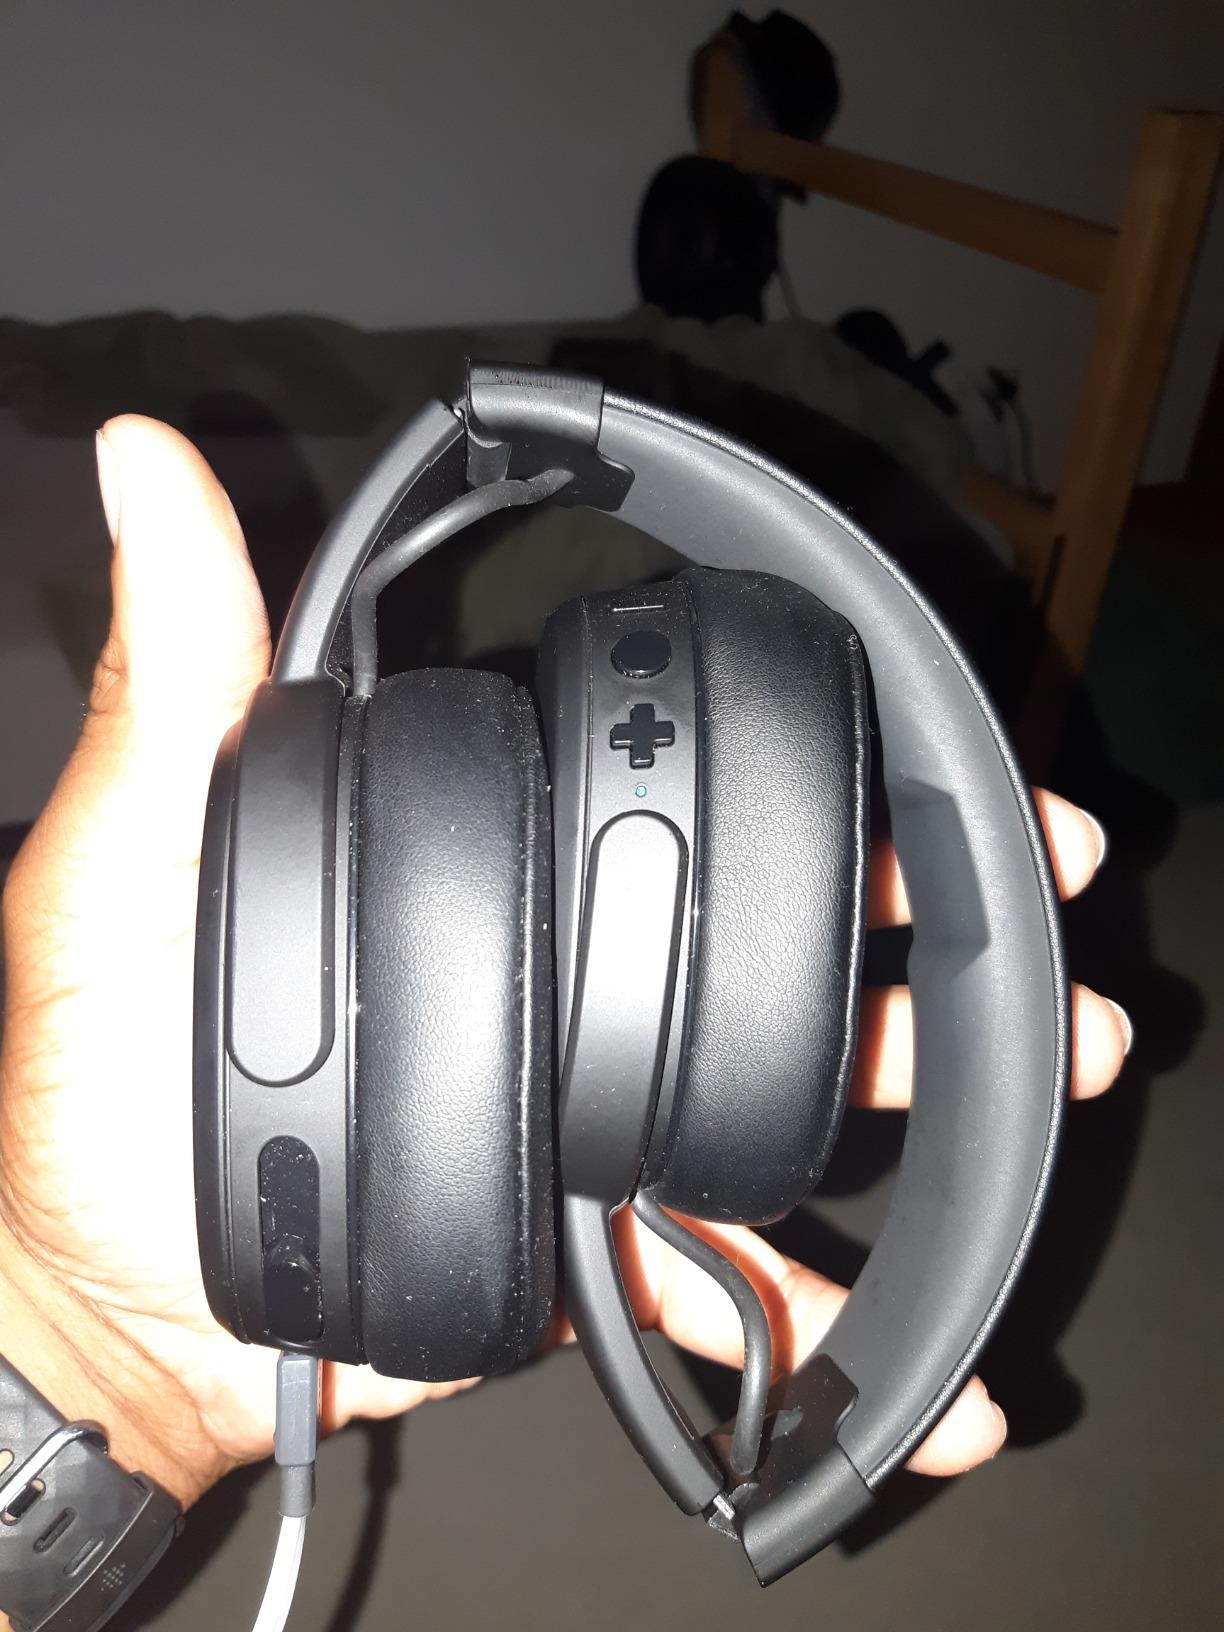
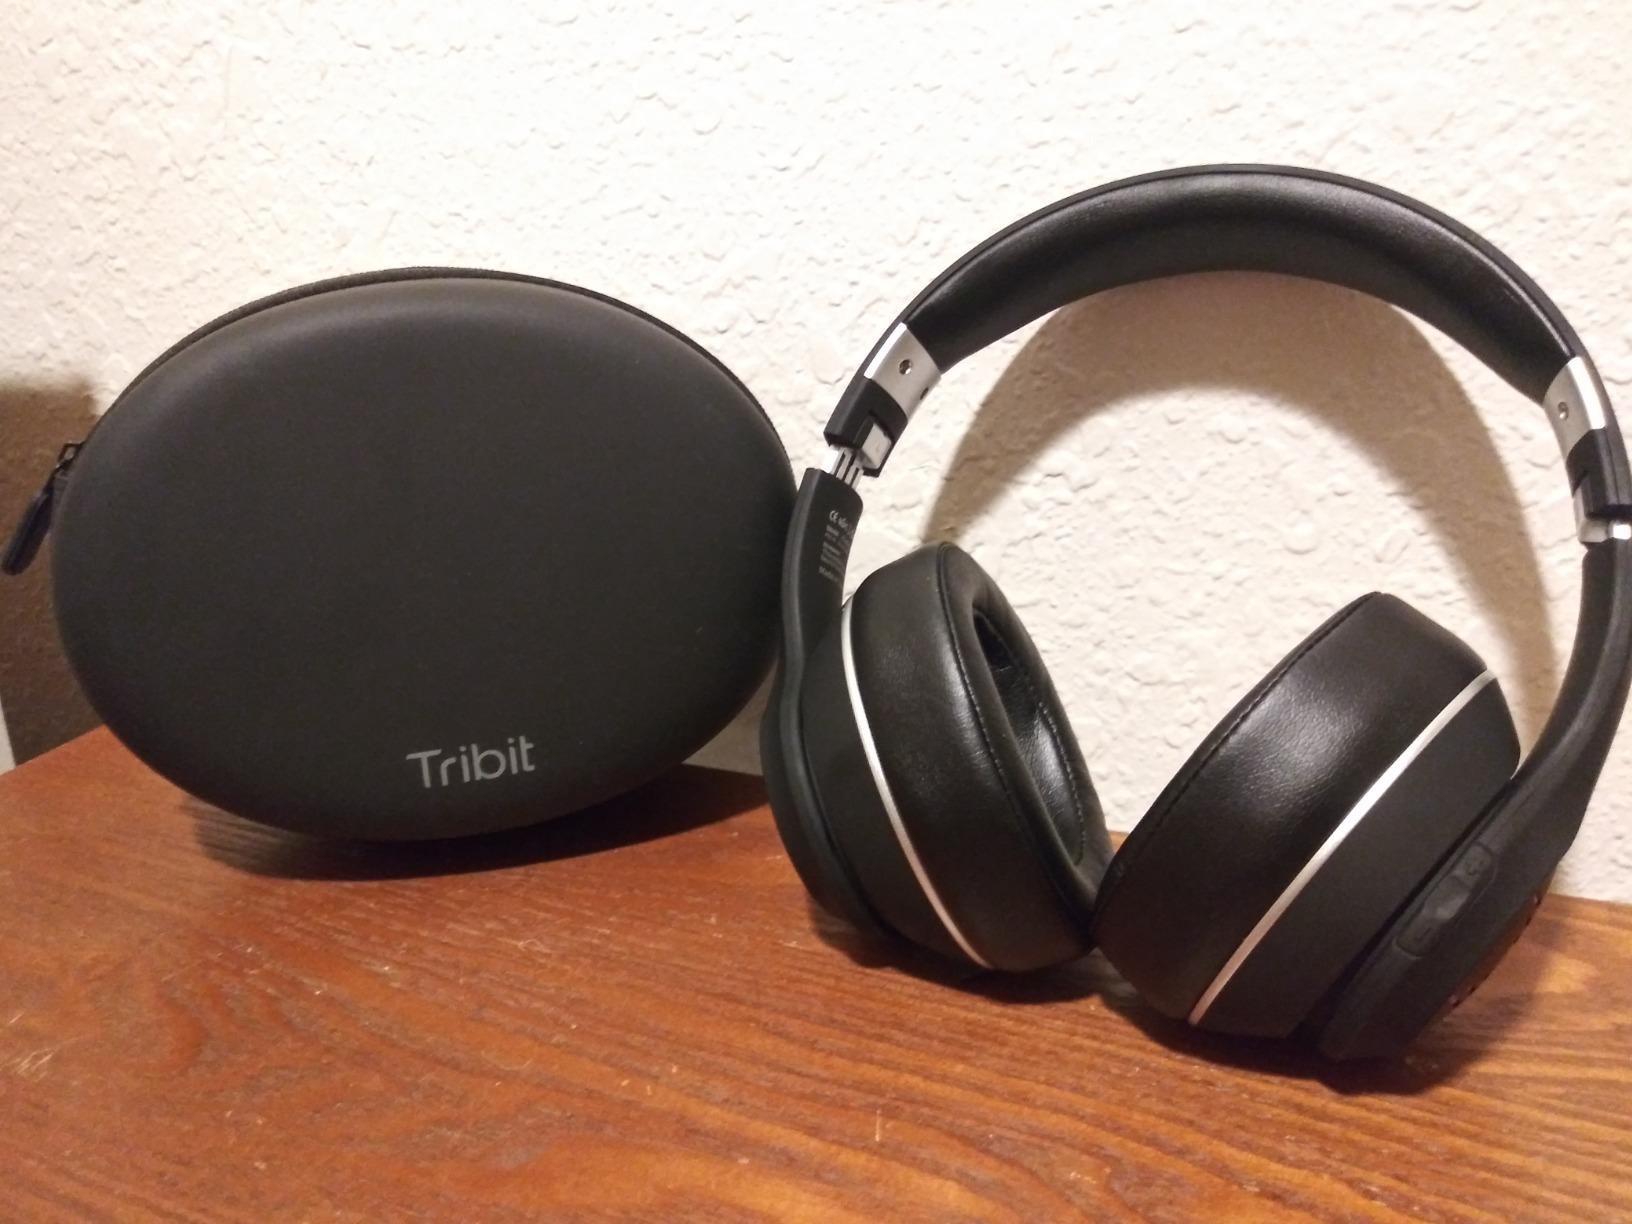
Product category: headphones
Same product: no